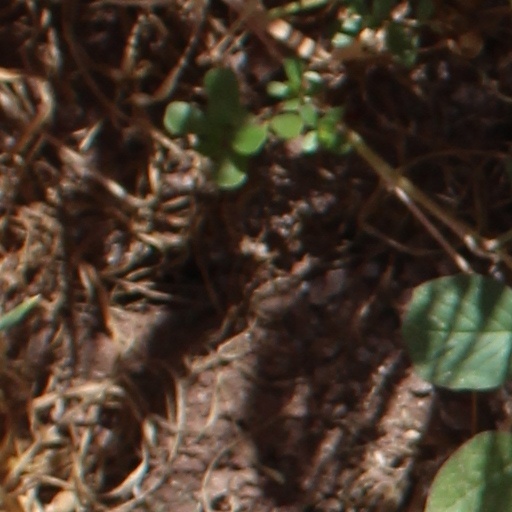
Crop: wheat